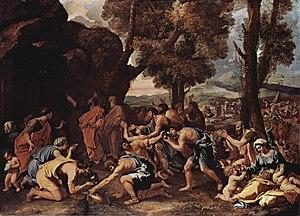
La peinture française du XVIIᵉ siècle s'inscrit dans le cadre du Grand Siècle, période florissante pour toutes les branches de la culture en France, dont la peinture. Depuis le début de la Renaissance, l'Italie était le centre des arts en Europe. Dans la seconde moitié du XVIIᵉ siècle on assiste à un détournement vers la France même si Rome garde son prestige. Le XVIIᵉ siècle constitue pour la peinture en France une période riche avec la constitution progressive d'une véritable école française de peinture. Deux des plus grands artistes du XVIIᵉ siècle, célébrés de leur vivant, sont français : Nicolas Poussin et Claude Gellée. D'autres comme Georges de La Tour et les frères Le Nain ont été oubliés après leur mort et progressivement redécouverts au XIXᵉ et XXᵉ siècle pour être enfin reconnus comme des peintres majeurs de leur siècle.